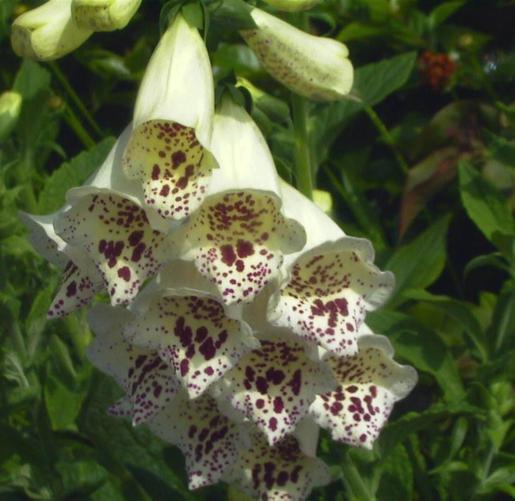
Label: foxglove